American urban history

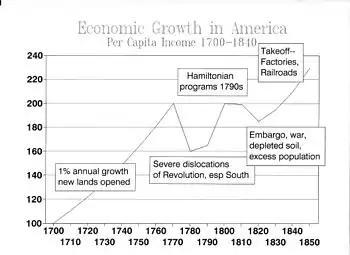
Trends in economic growth, 1700–1850

American urban history is a branch of the history of the United States and of the broader field of Urban history. That field of history examines the historical development of cities and towns, and the process of urbanization. The approach is often multidisciplinary, crossing boundaries into fields like social history, architectural history, urban sociology, urban geography, business history, and even archaeology. Urbanization and industrialization were popular themes for 20th-century historians, often tied to an implicit model of modernization, or the transformation of rural traditional societies.